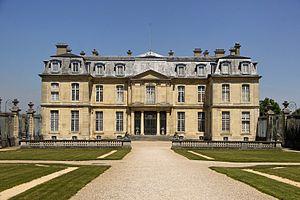
Le Château de Champs-sur-Marne
Cet article recense les immeubles protégés au titre des monuments historiques en 2019, en France..